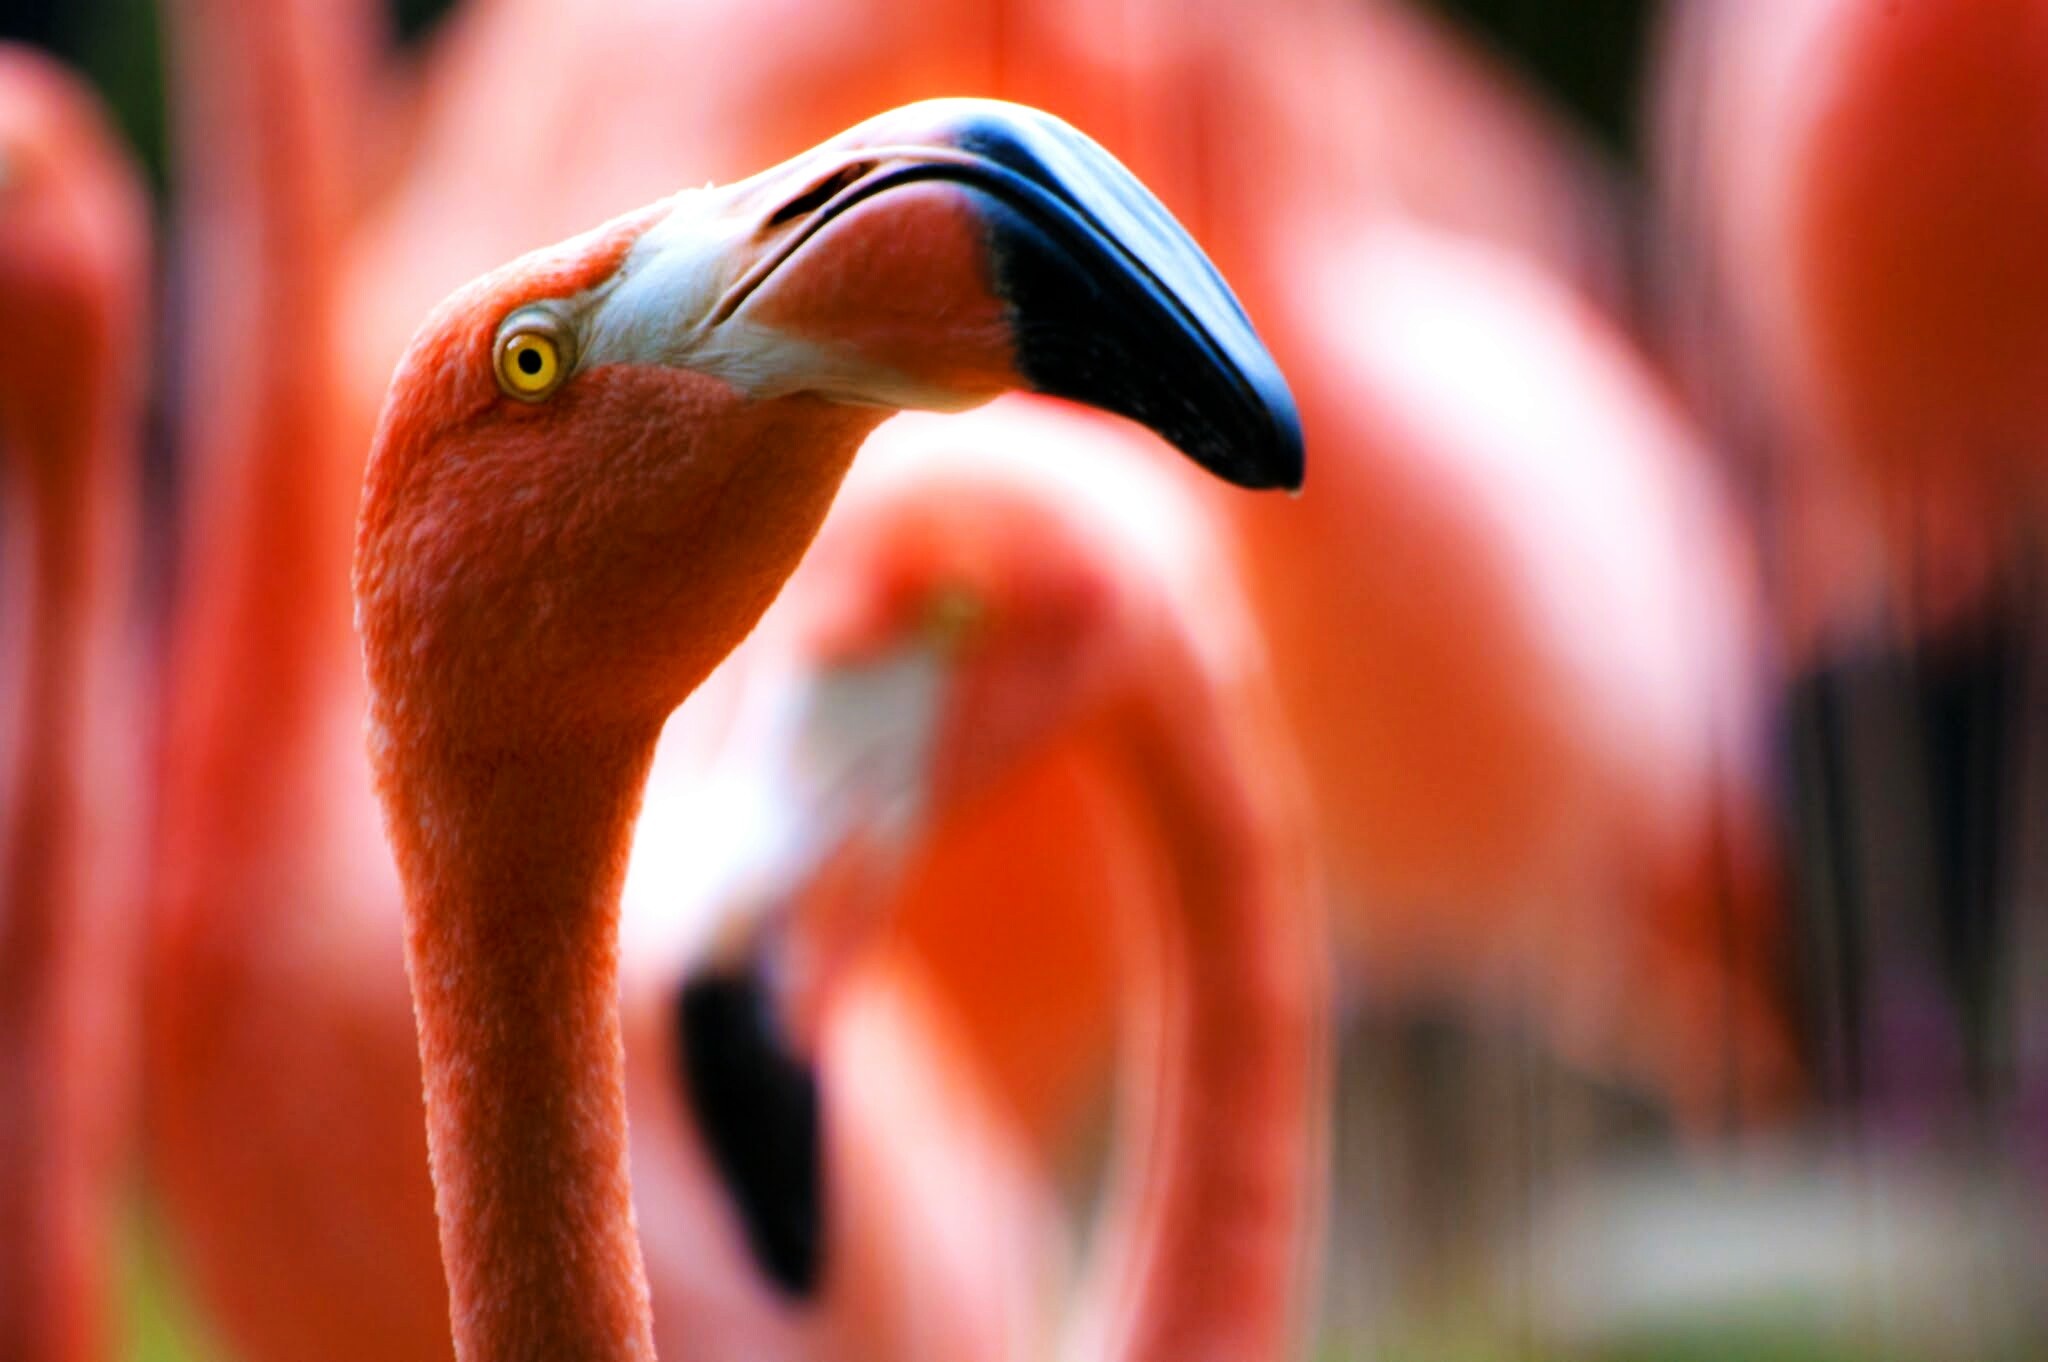
bird, animal, red, beak, pink, fauna, close up, flamingo, vertebrate, water bird, macro photography